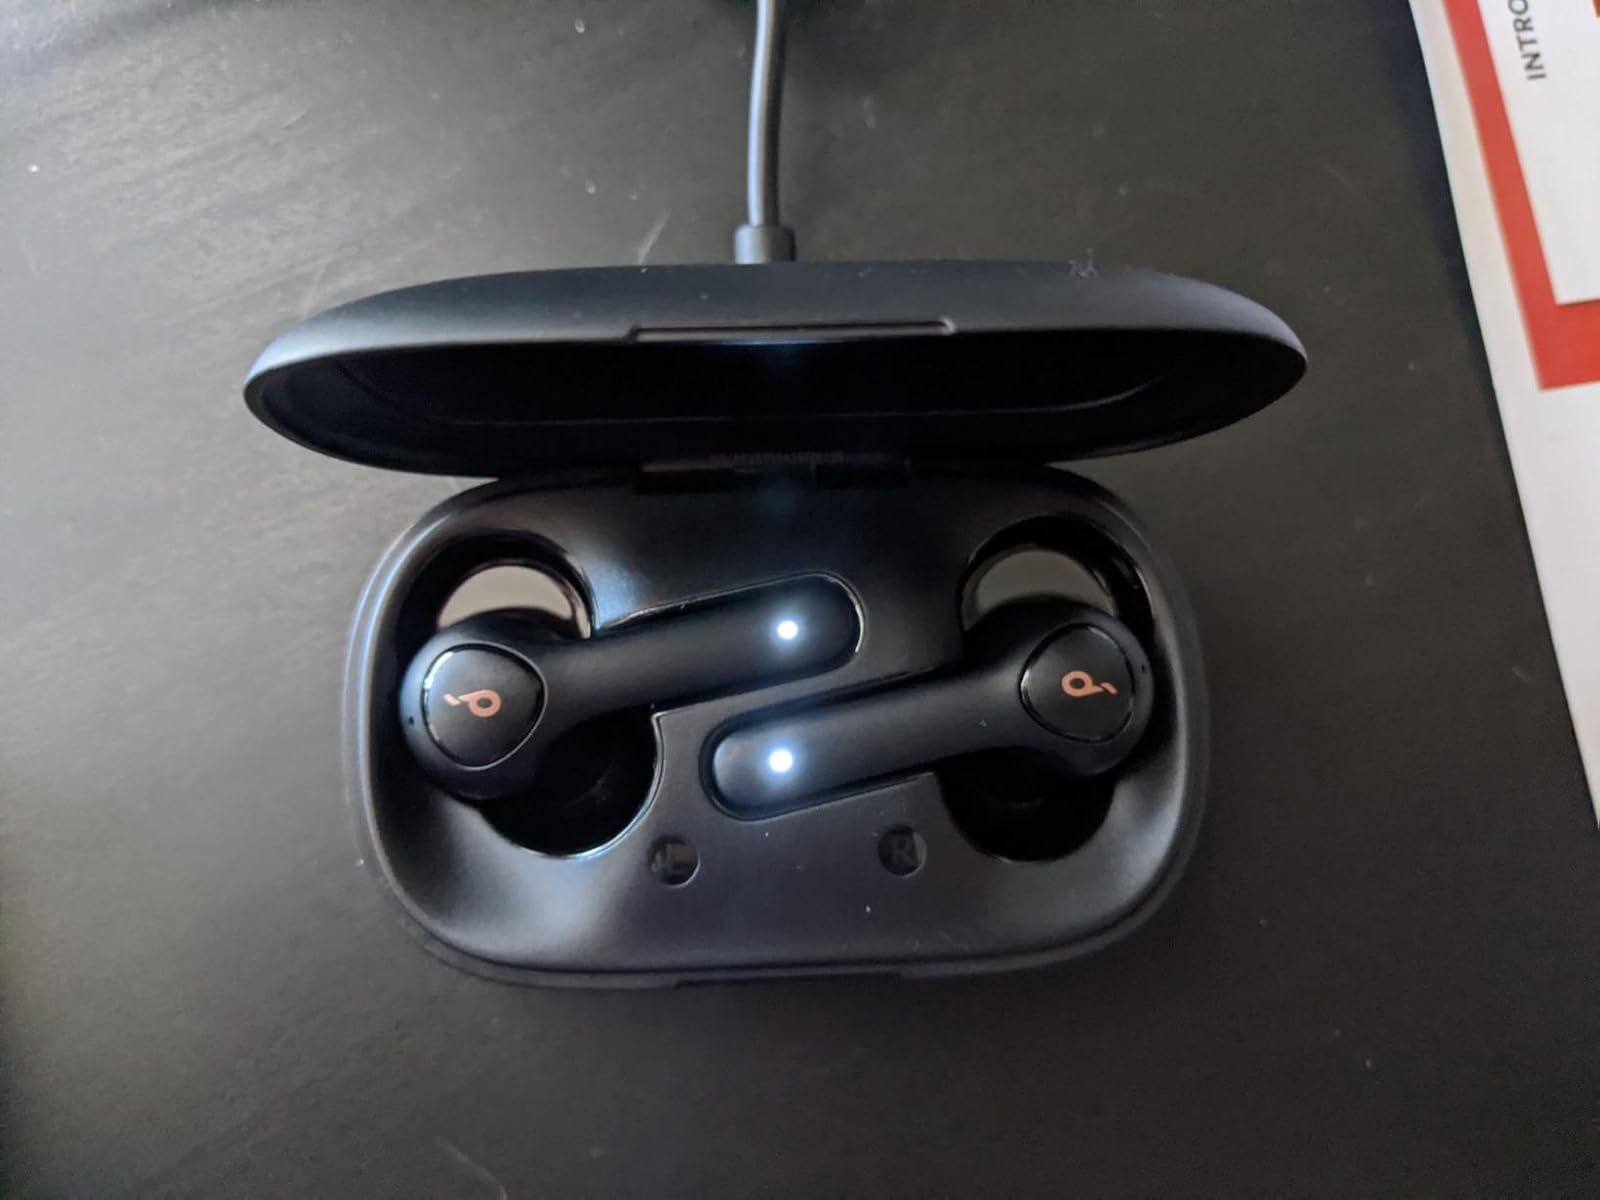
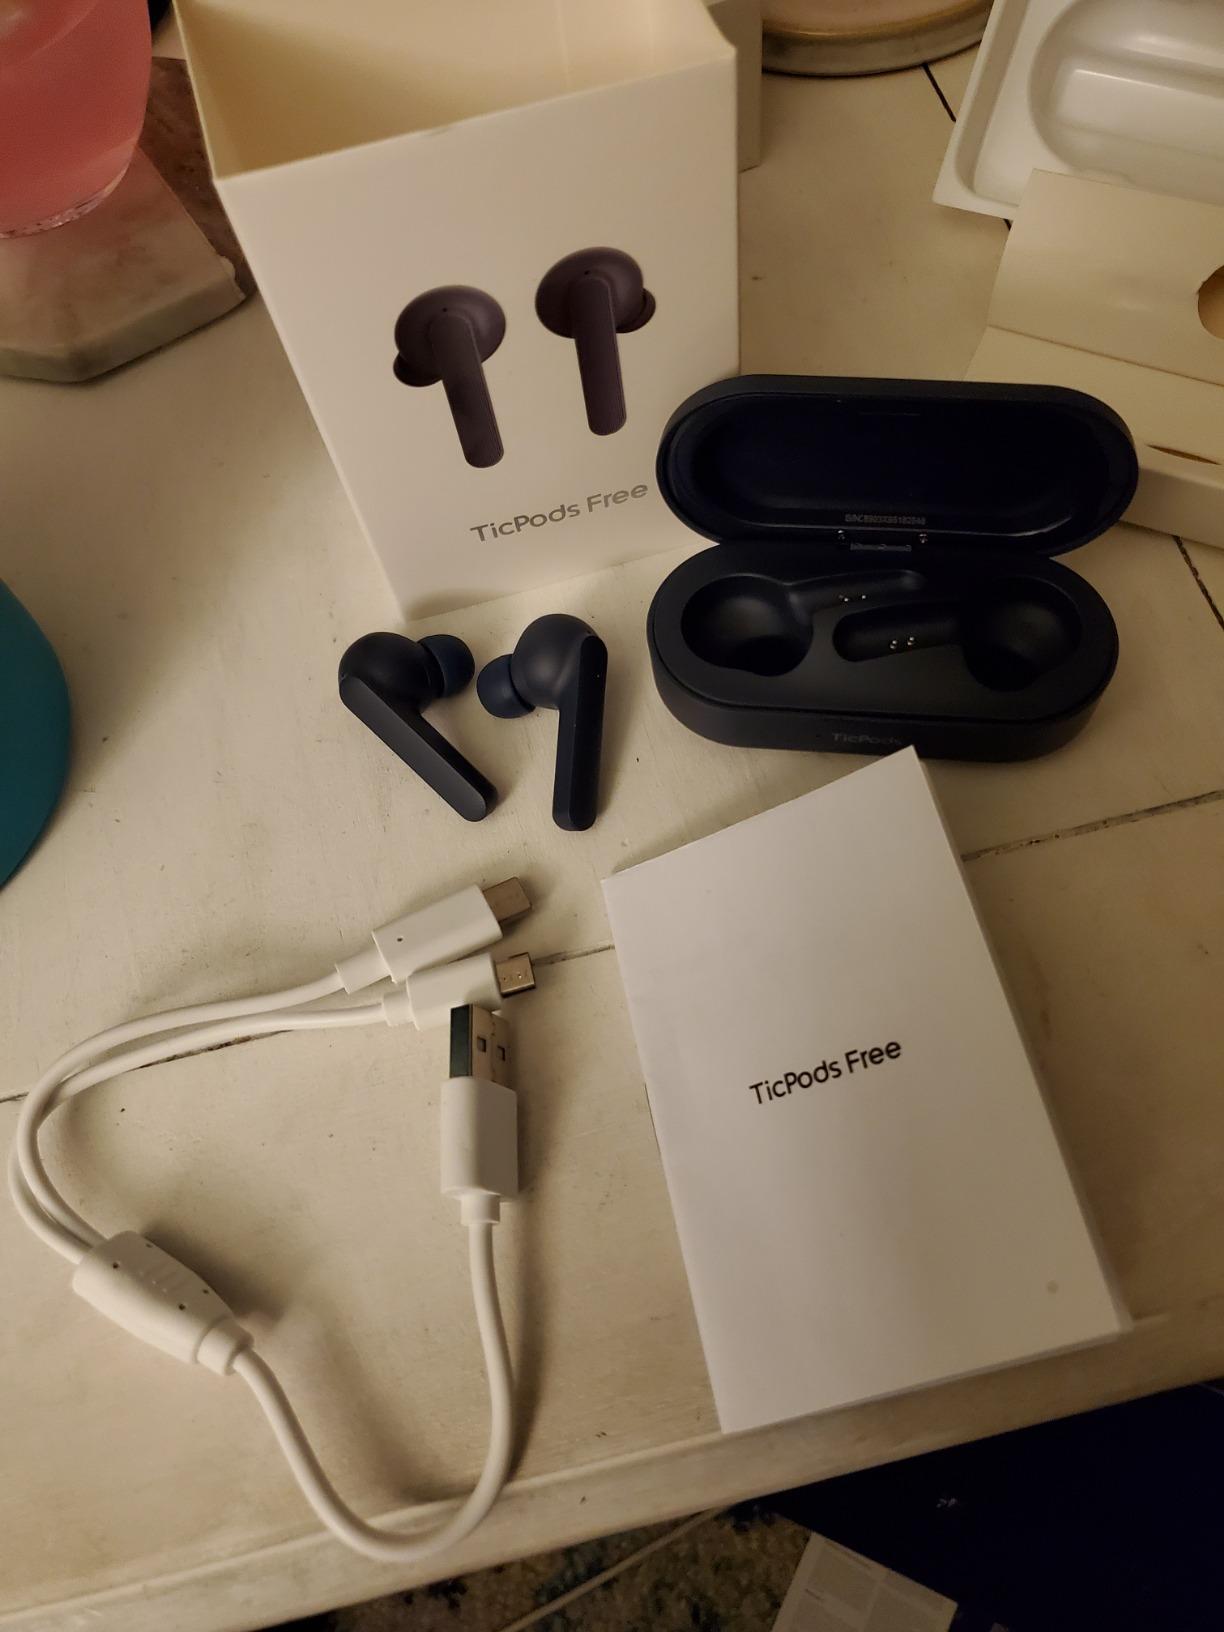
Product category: earbuds
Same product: no